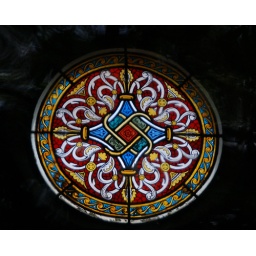
Stained glass window with quatrefoil design in middle